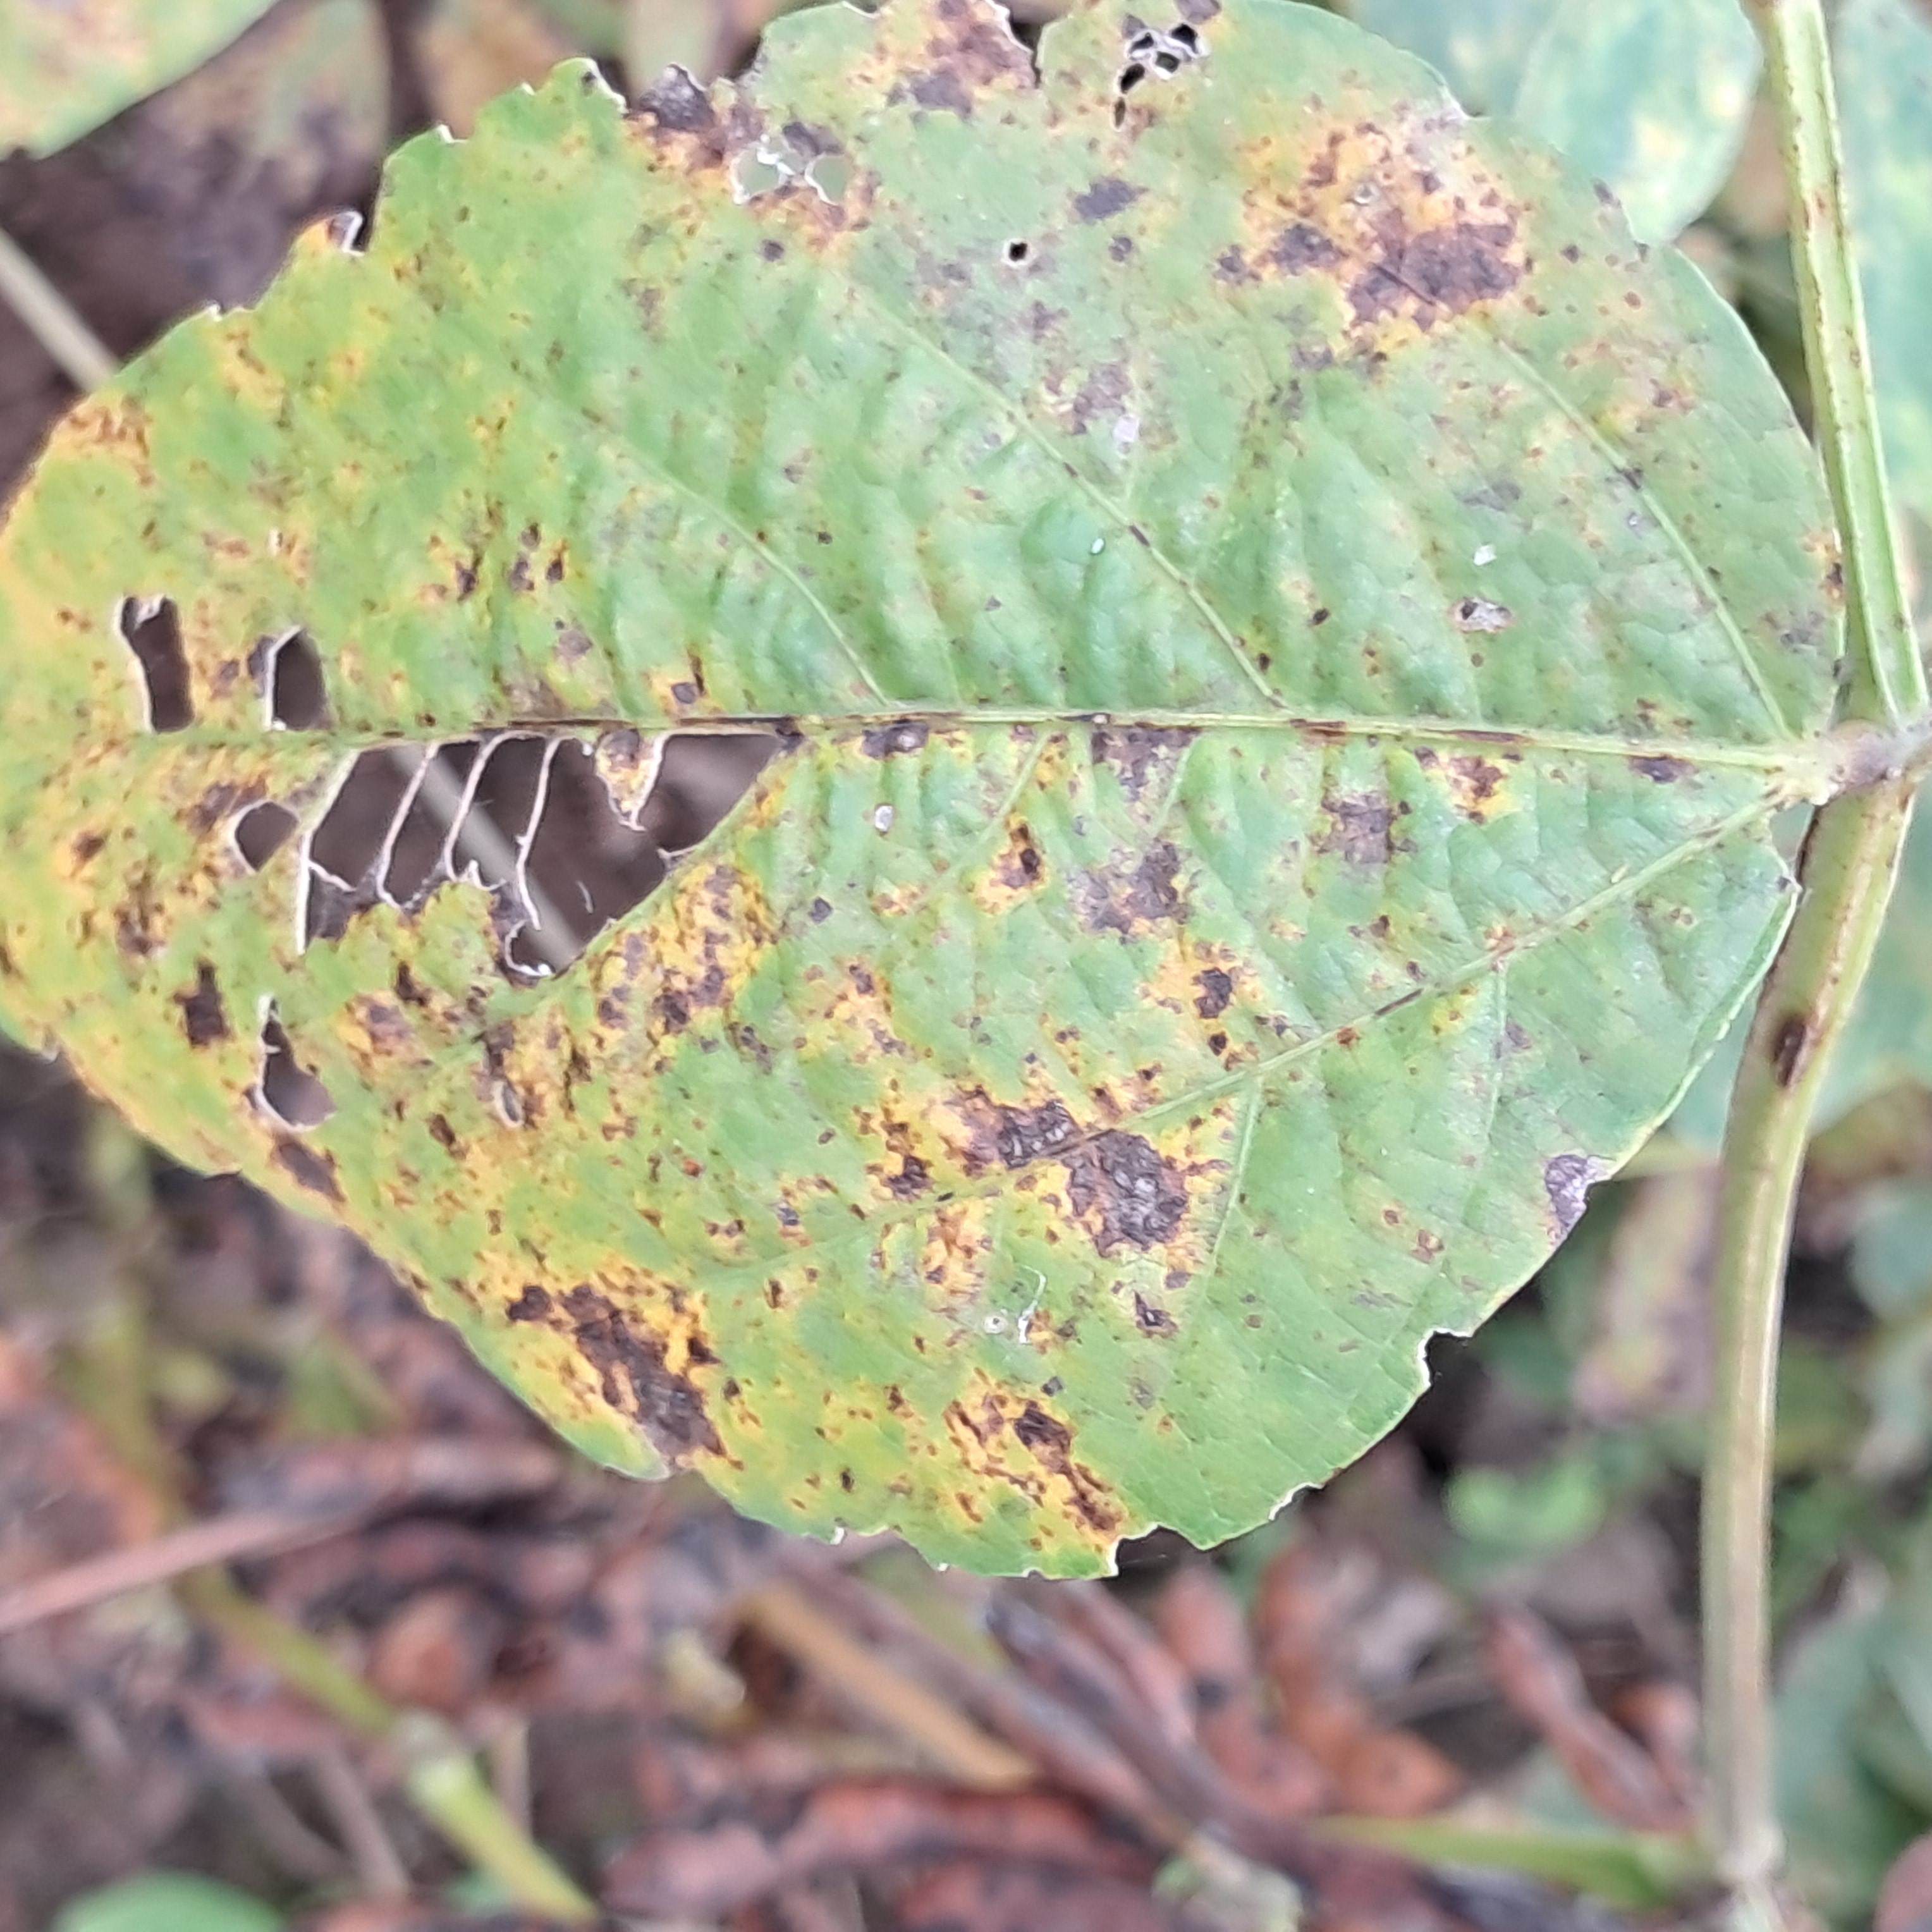
Label: Rust